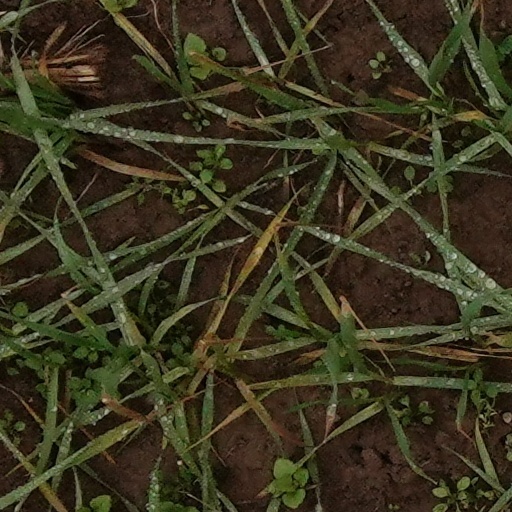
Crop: wheat